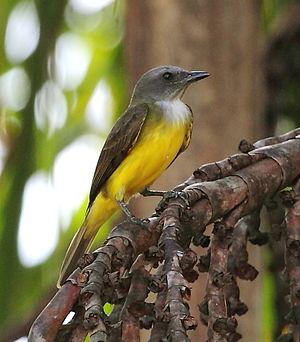
Le Tyran des palmiers est une espèce de passereaux de la famille des Tyrannidae. Il est le seul représentant du genre Tyrannopsis.
Tyrannopsis est un genre d'oiseaux de la famille des Tyrannidae.